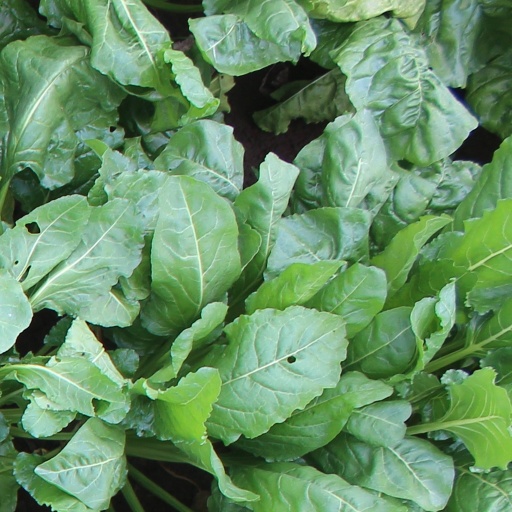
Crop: sugar beet